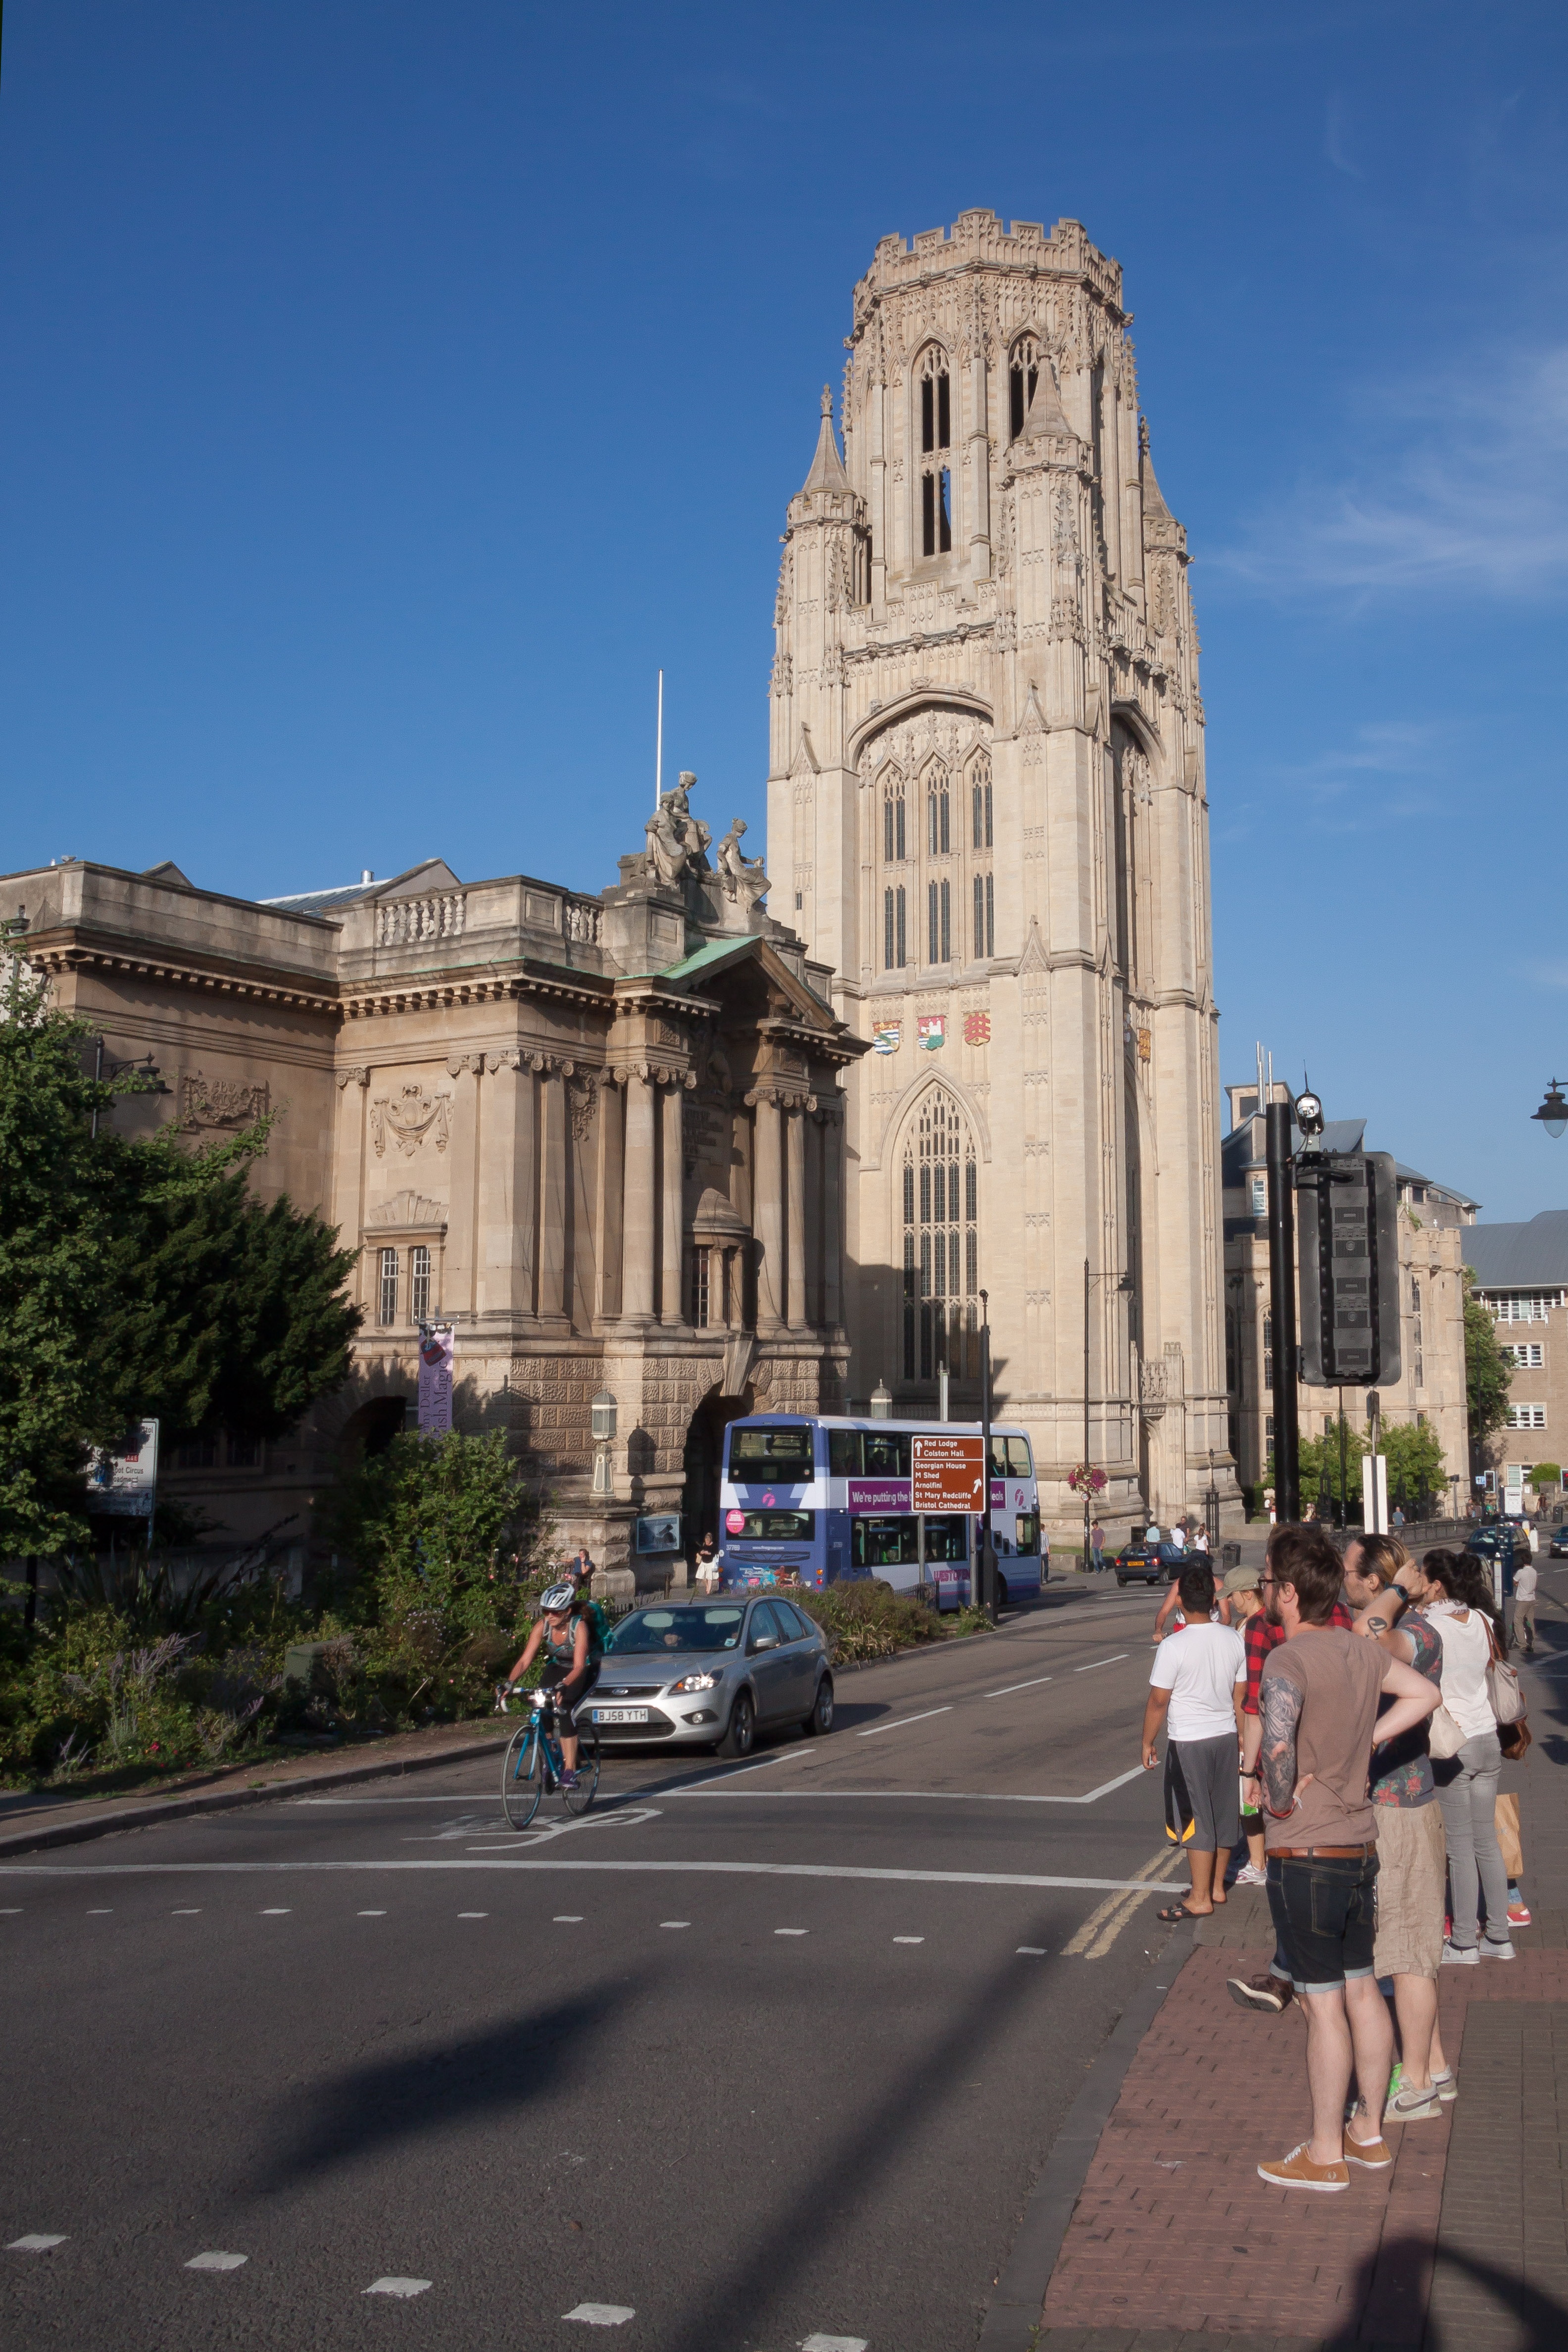
pedestrian, architecture, road, street, building, city, cityscape, downtown, tower, landmark, england, university, town square, historically, bristol, ancient rome, urban area, human settlement